Describe the emotion expressed in this image:  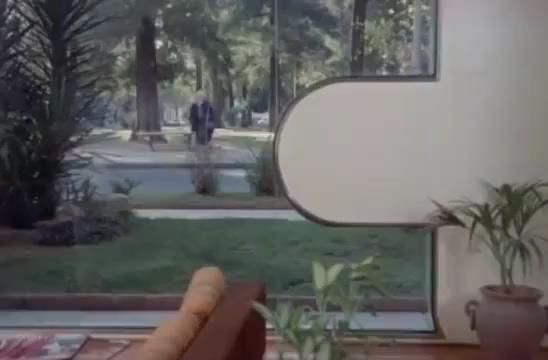
This person displays Pain, valence and arousal with low intensity.